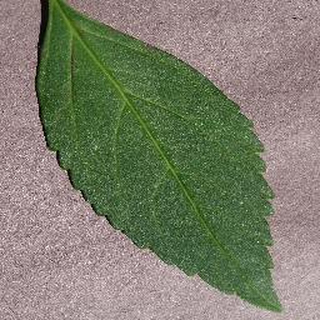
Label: healthy_cherry